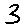
Label: 3